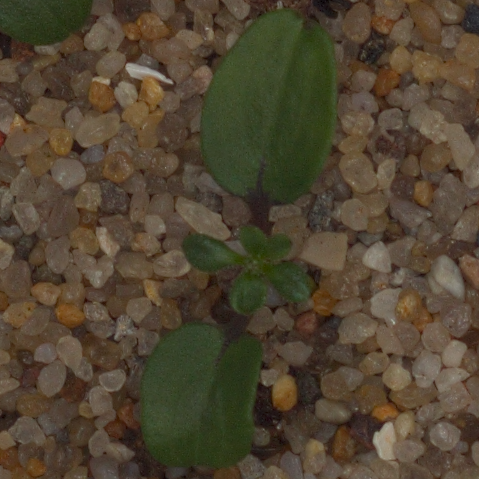
Label: cleavers